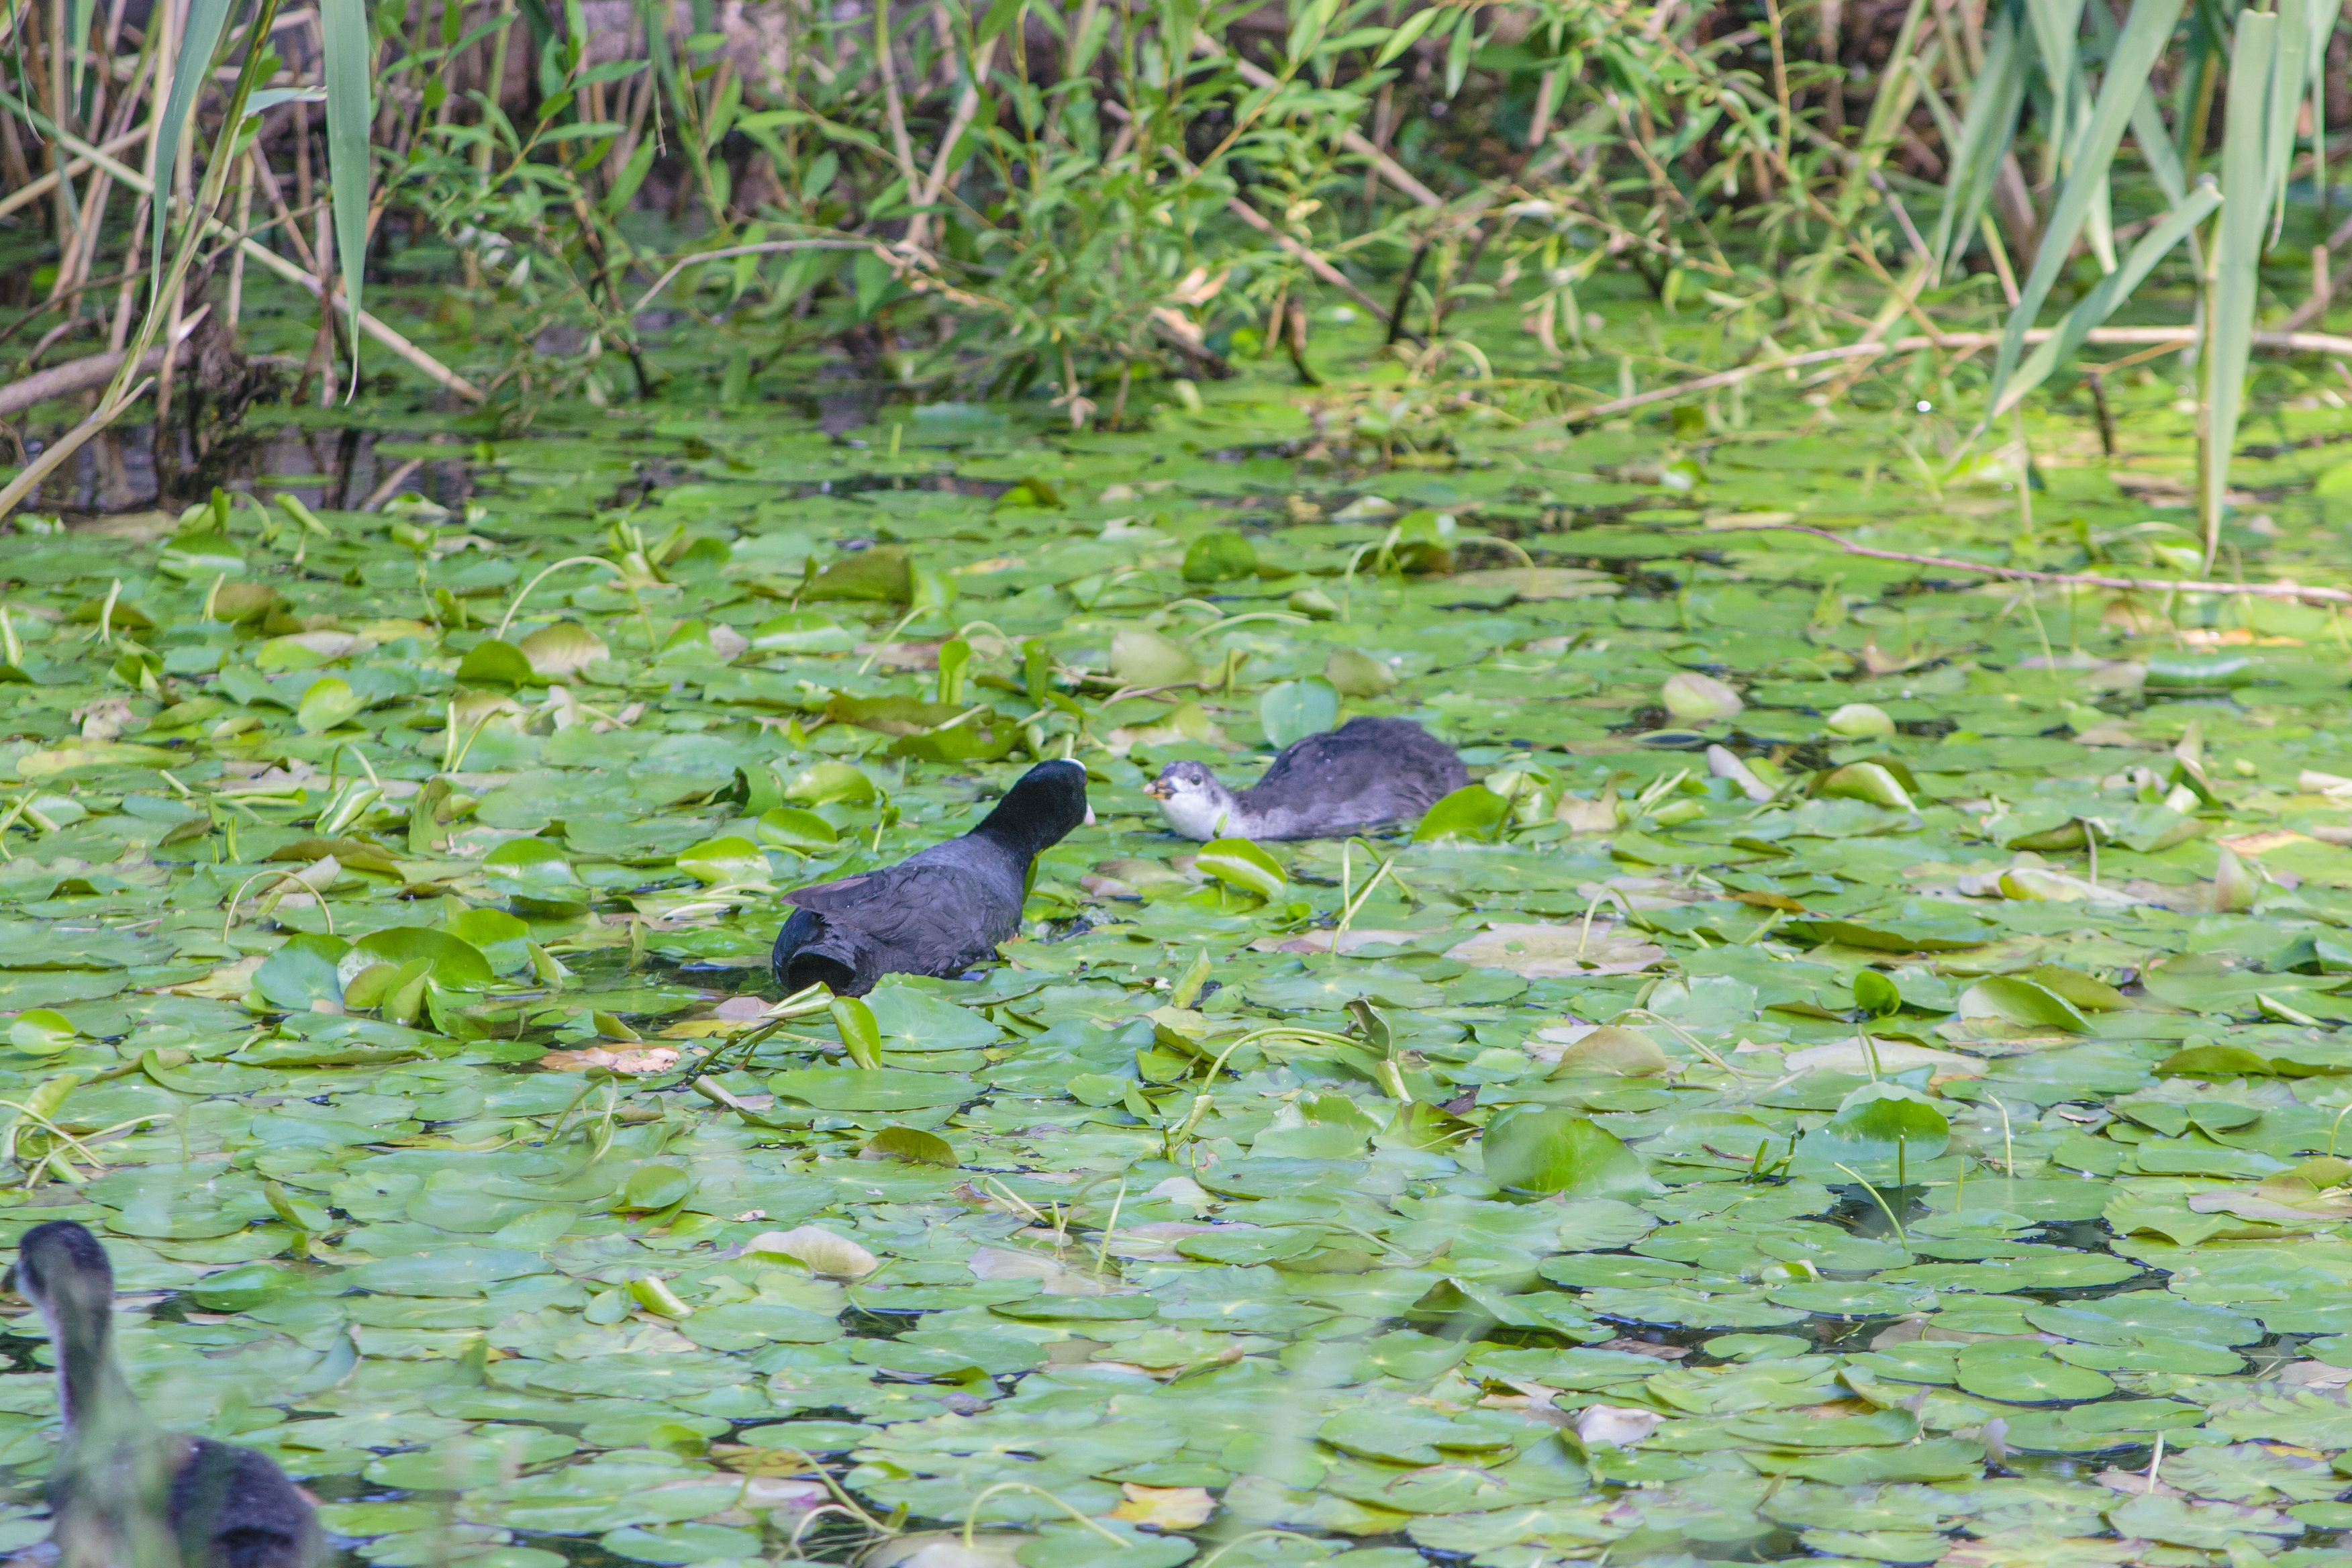
bird, plant, plant community, groundcover, swamp, grass, wetland, wildlife, adaptation, beak, pond, water lily